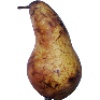
Label: pear_abate